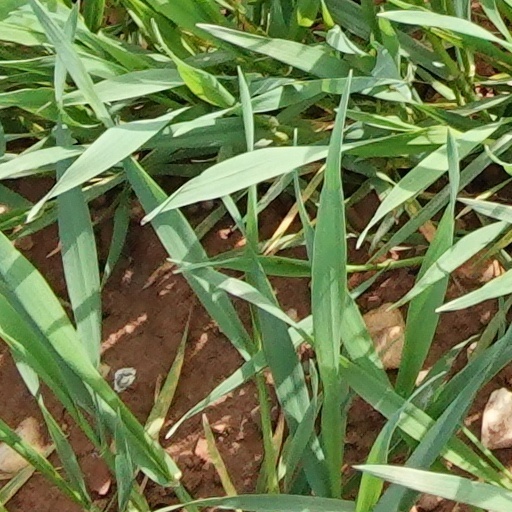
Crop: wheat